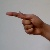
The image shows a hand gesture representing the letter 'G' in Indian Sign Language.